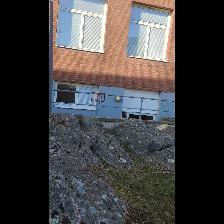
Label: NonHuman